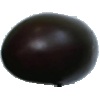
Label: eggplant